Describe the emotion expressed in this image:  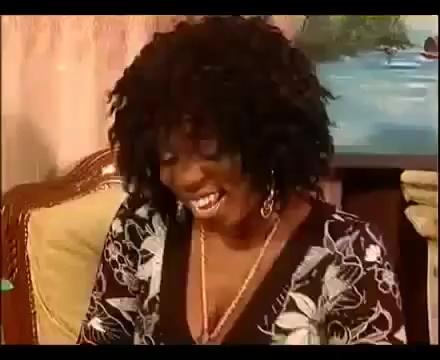
This person displays Fear, valence and arousal with high intensity.